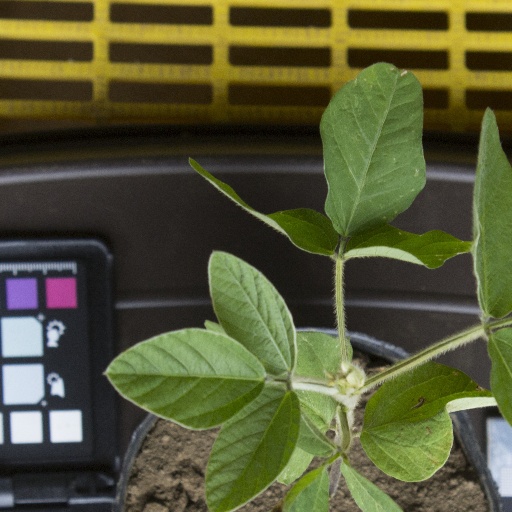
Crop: soybean